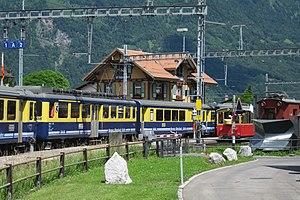
Le chemin de fer de la Schynige Platte est une ligne de chemin de fer à crémaillère suisse reliant, depuis le 14 juin 1893, Wilderswil à la gare de Schynige Platte, dans le canton de Berne.